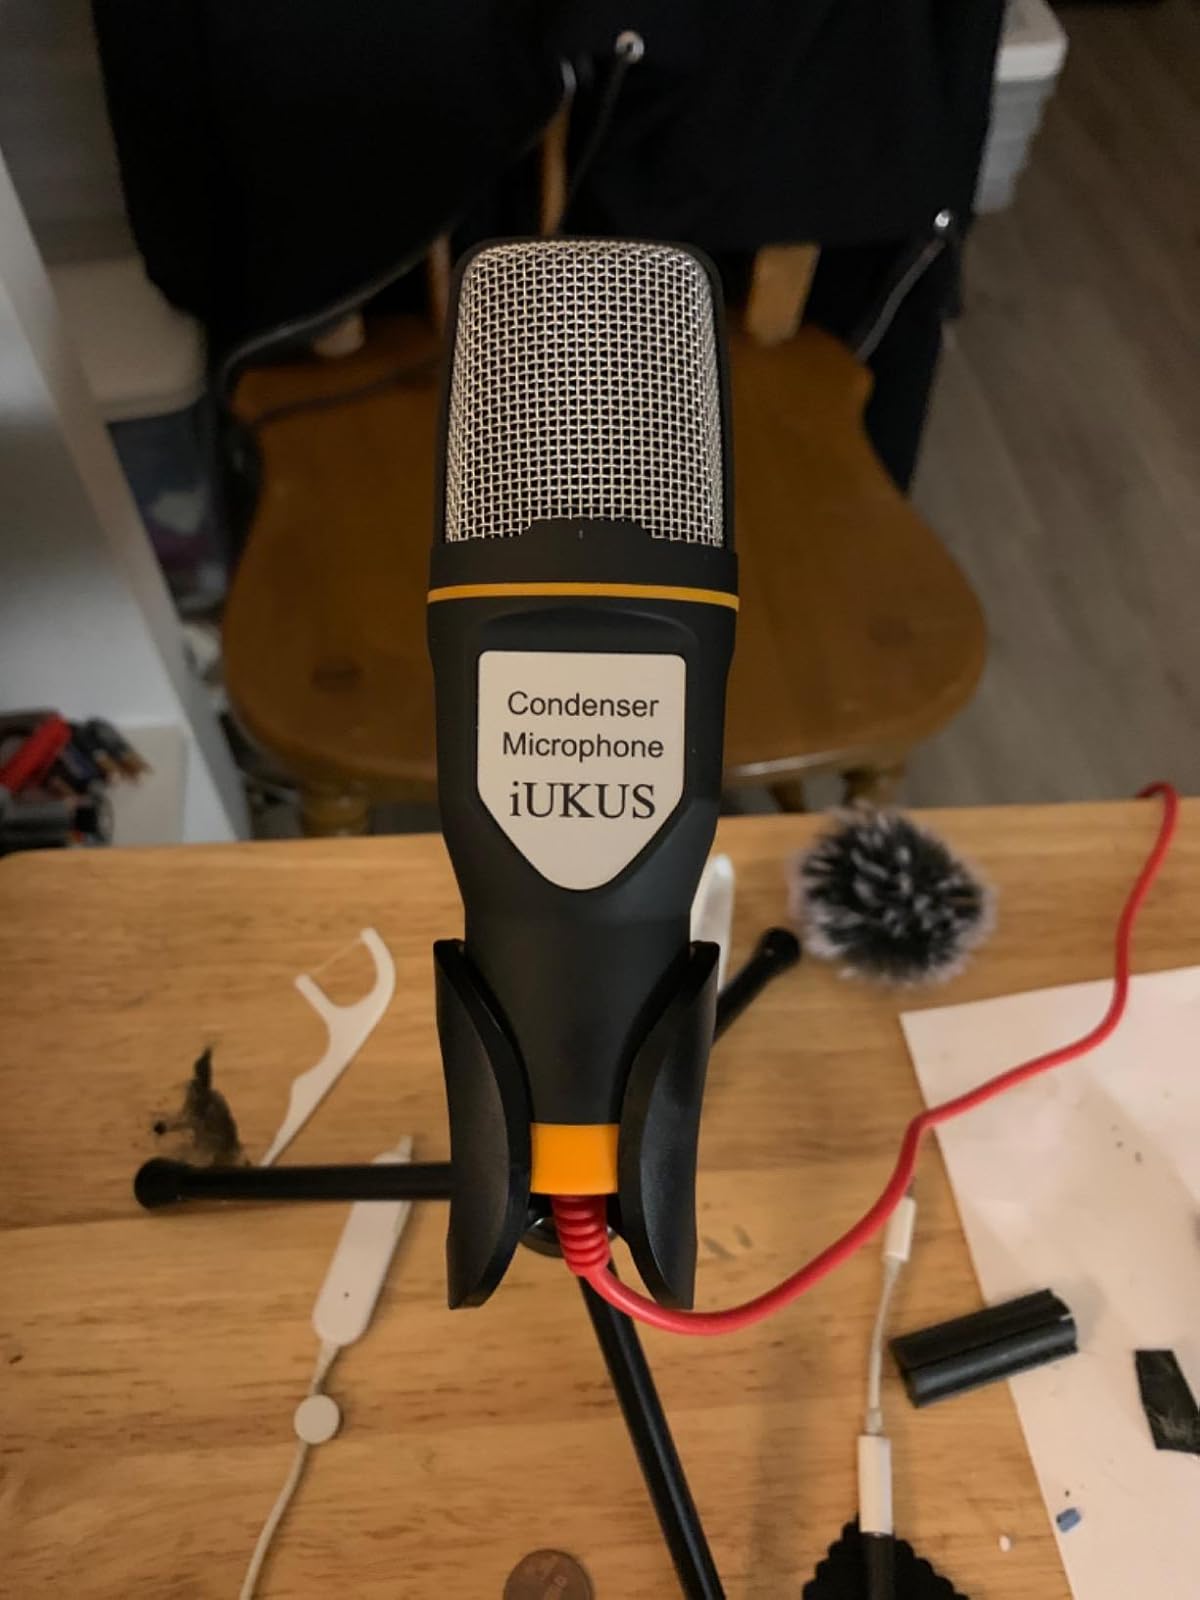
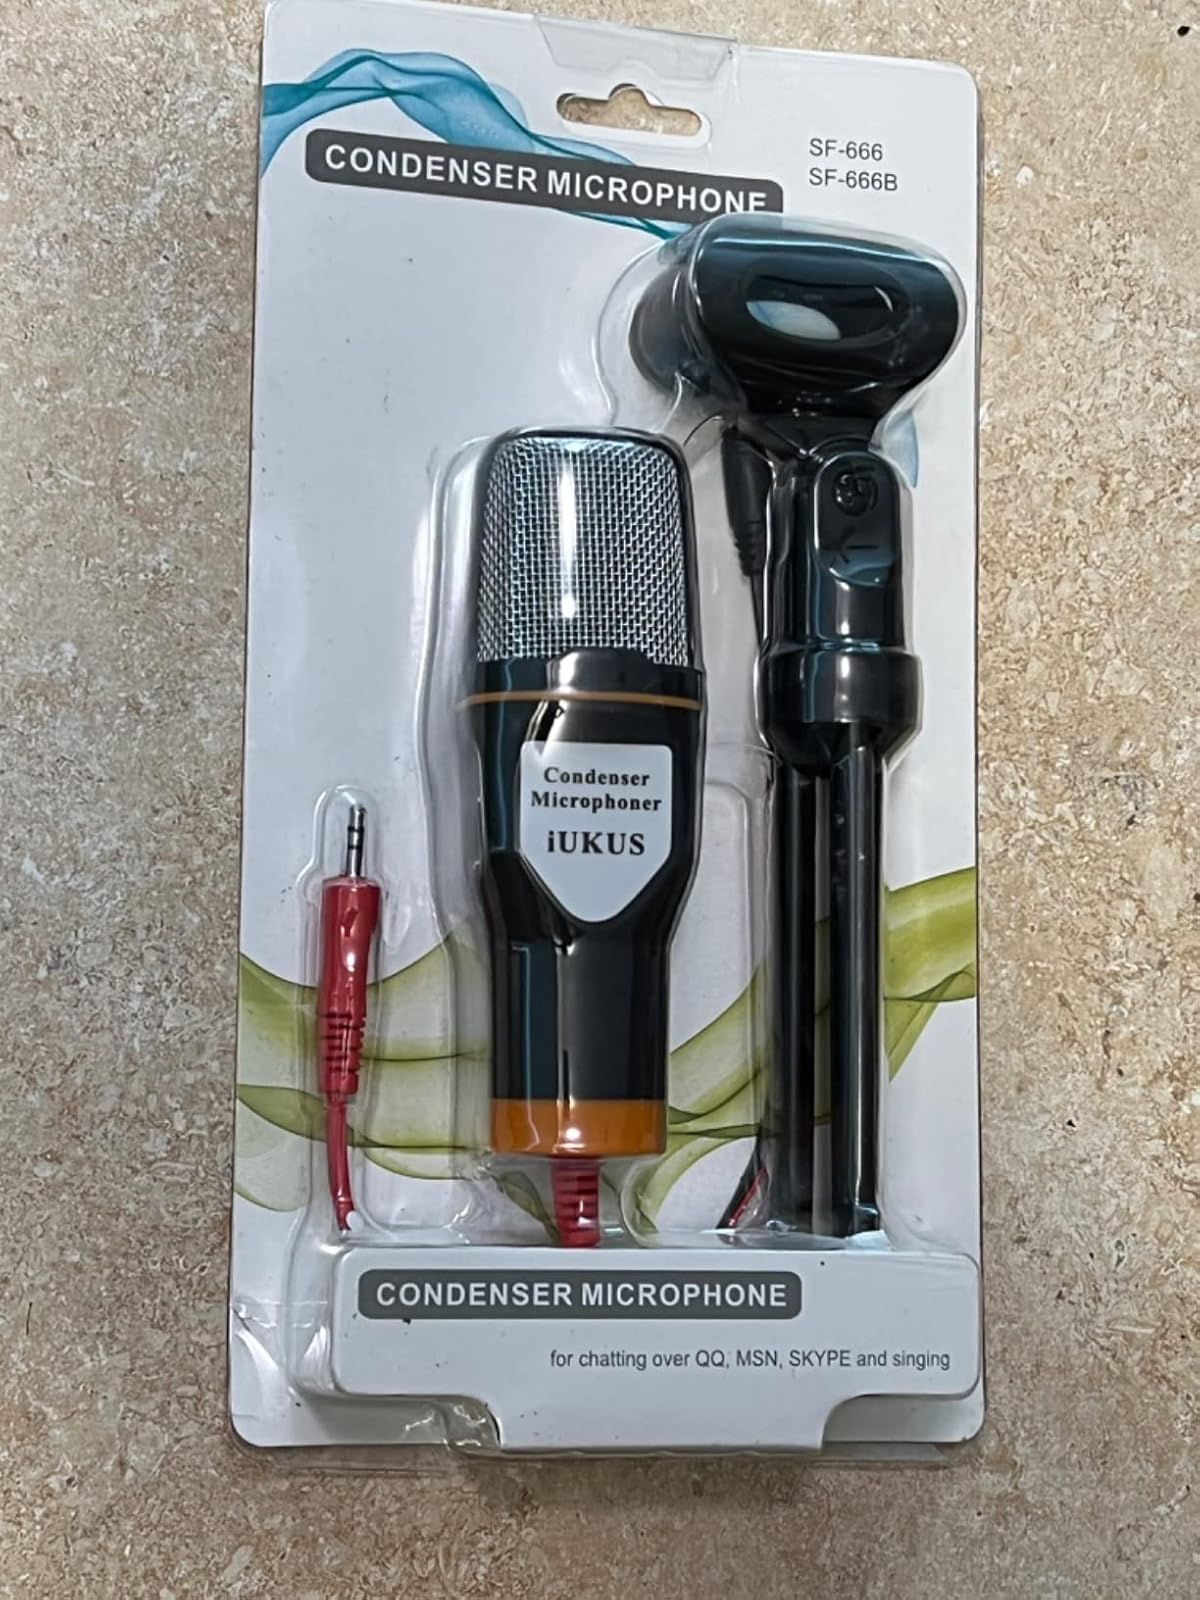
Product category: microphone
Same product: yes